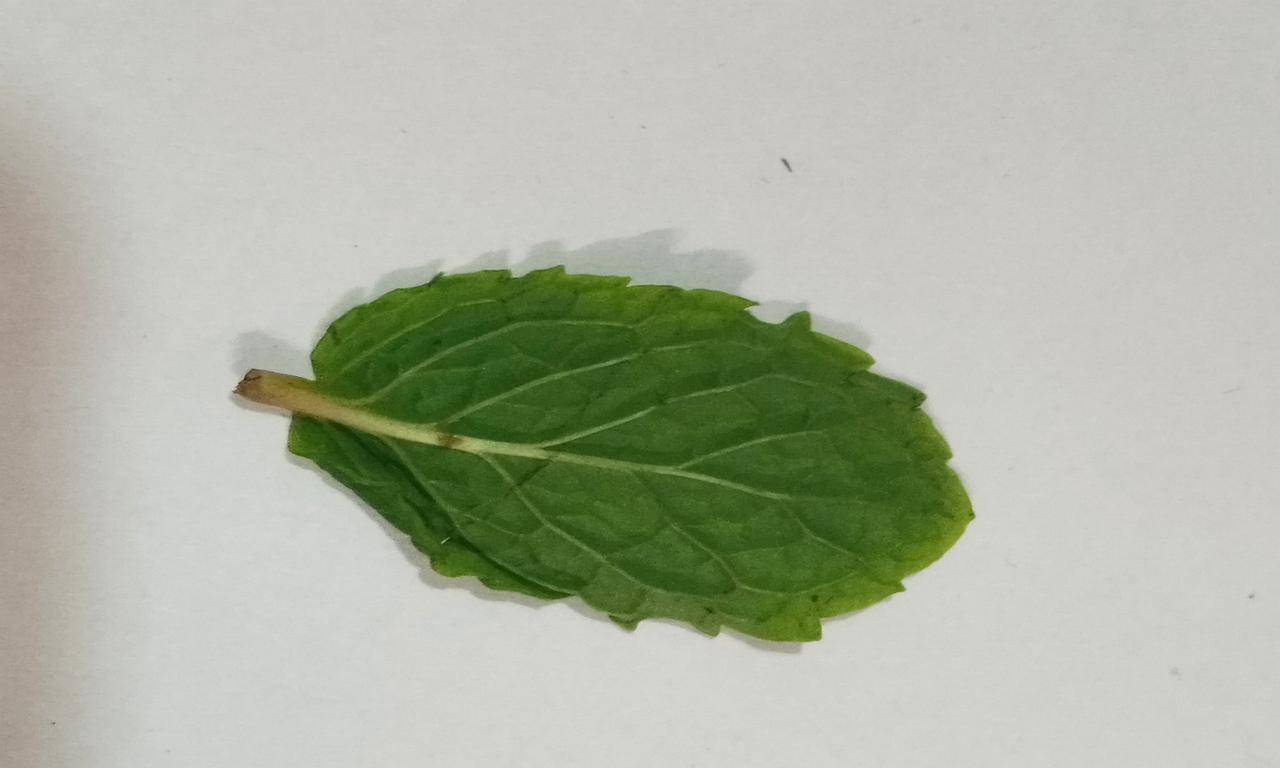
Label: Fresh